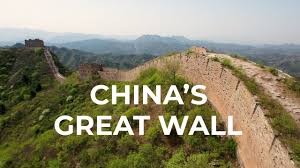
Landmark: Great Wall of China